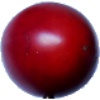
Label: tamarillo